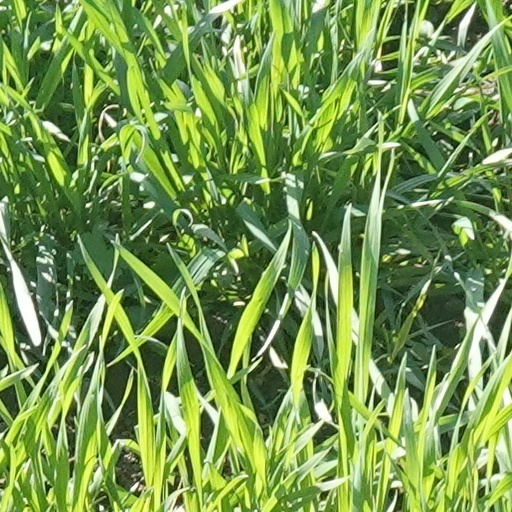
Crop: wheat